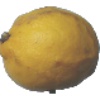
Label: lemon